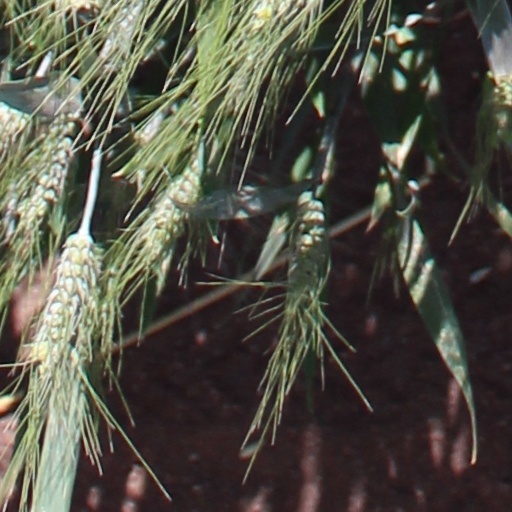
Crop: wheat